Soccer in Canada

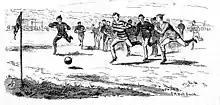
Illustration of a Hamilton vs. Toronto "football" match by Frederic M. Bell-Smith in 1874

One of the earliest soccer games was played in Toronto in 1859 between the St. George's Society and a team of Irishmen. Games were played in New Westminster in 1862 and in Victoria in 1865. The first game played under modern rules took place in Toronto in 1876, after which the Dominion Football Association, the first recorded football association outside the British Isles, was formed in Toronto in 1877 to foster competition between local sides.